Tamil diaspora

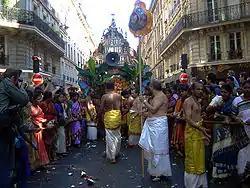
Celebrations of Murugan by the Sri Lankan Tamil community in Paris, France

About 302,000 Tamils live in France, including 125,000 in Metropolitan France. The first Tamils to arrive in France came from Pondichéry when it was still a French colony. However, a majority of Parisian Tamils are of Sri Lankan origin who fled the country and came to France as refugees in the 1980s, escaping the violent civil conflict.